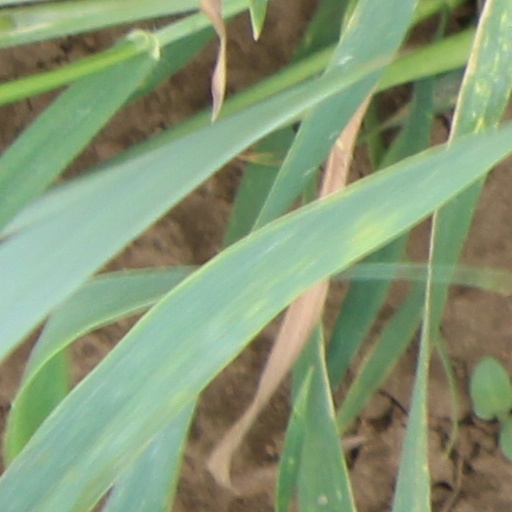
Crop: wheat